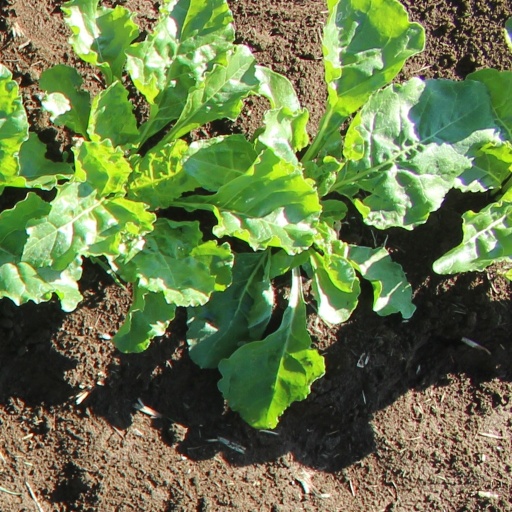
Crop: sugar beet